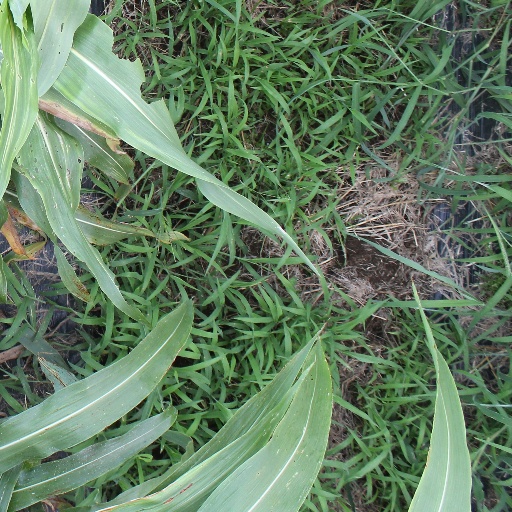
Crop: sorghum